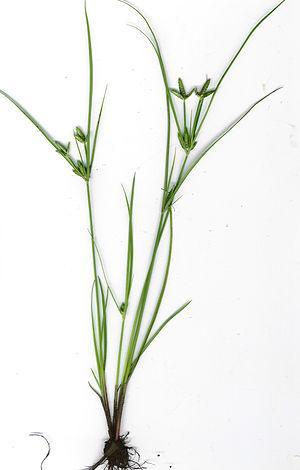
Cyperus compressus est une espèce de plante de la famille des Cyperaceae.